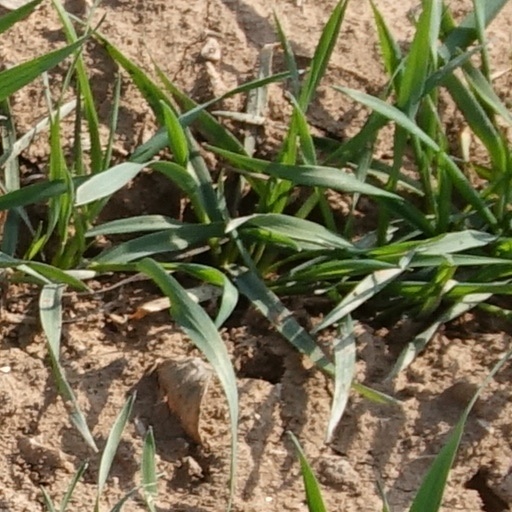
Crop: wheat